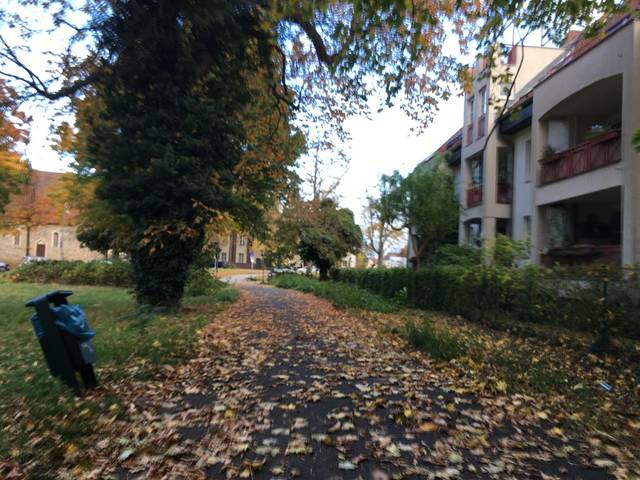
Region: Germany
Coordinates: 52.574, 13.353